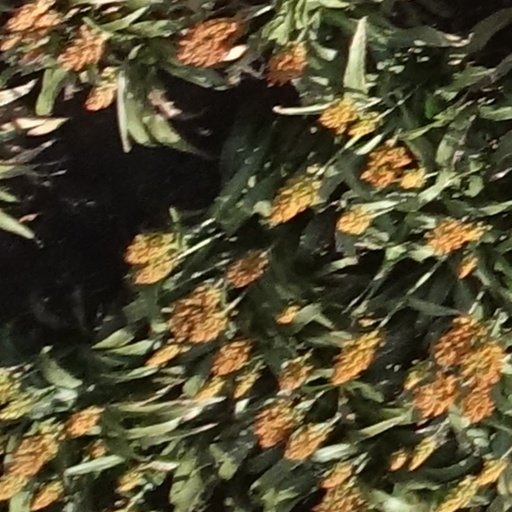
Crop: sorghum